Alauddin al-Kahar

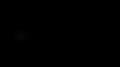
The original flag of Aceh Sultanate. (before it became an "Ottoman protectorate")

Alauddin was the second son of Sultan Ali Mughayat Syah, founder of the Aceh Sultanate.